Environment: lab
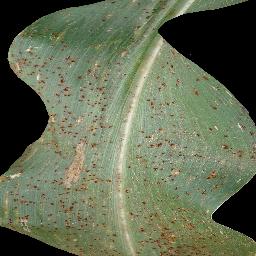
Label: common_rust